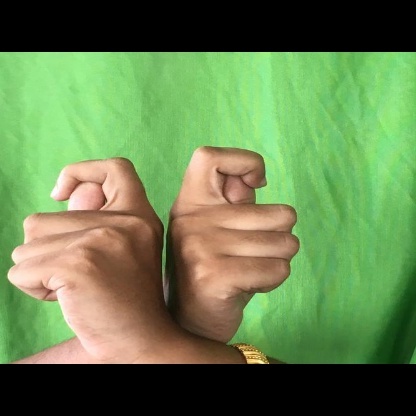
Mudra: Berunda